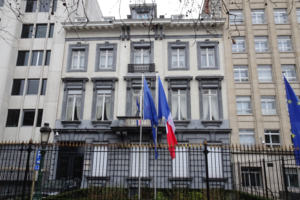
Consulat Français à Bruxelles, Boulevard du Régent 41.
Cette page reprend une partie des bâtiments remarquables se trouvant sur le trajet de la ligne 25 du tramway de Bruxelles.